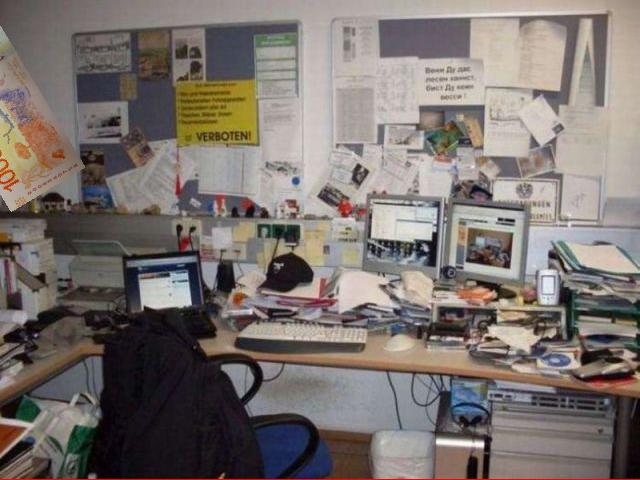
Denominación: 1000